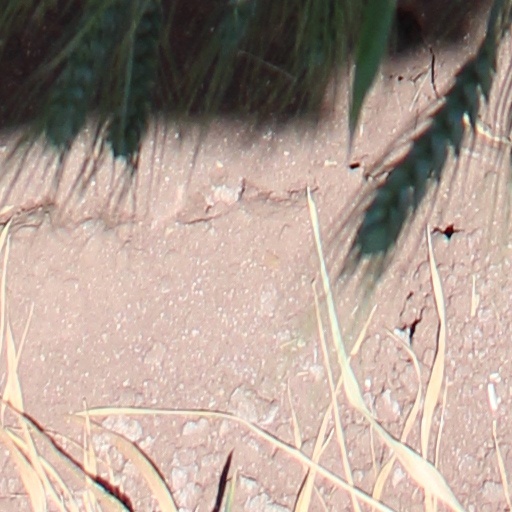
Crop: wheat